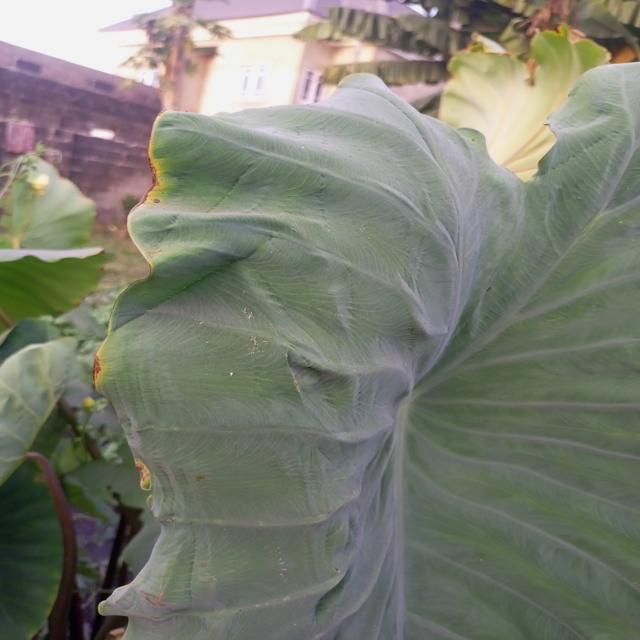
Label: Mid_Blight